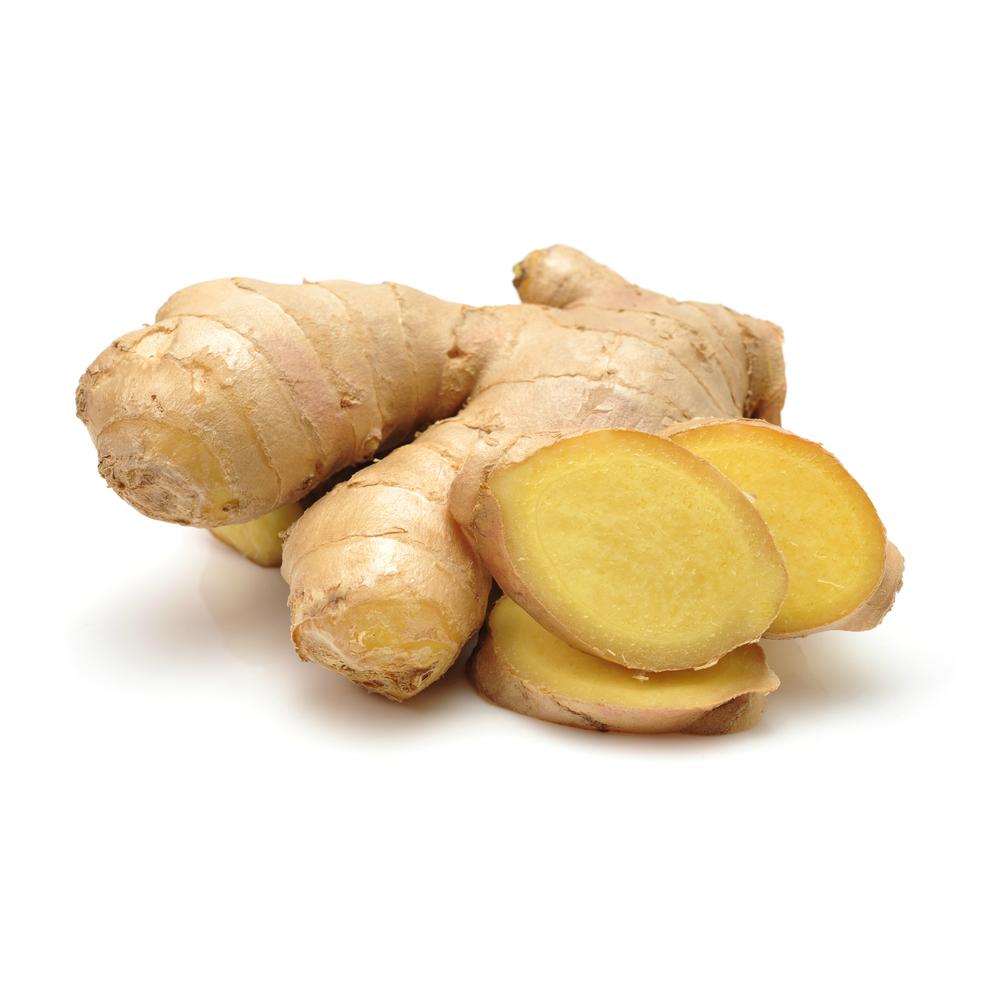
Label: ginger